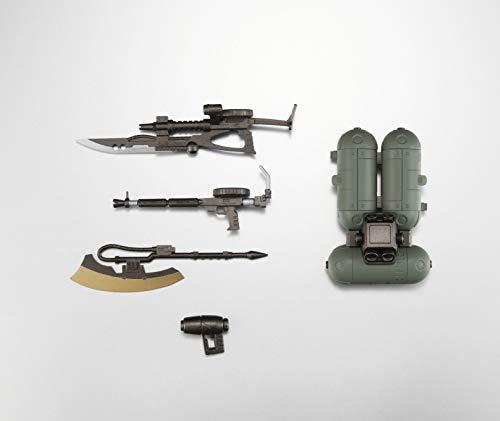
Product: TAMASHII NATIONS Bandai Robot Spirits Zeon Weapons Set Ver. A.N.I.M.E. Mobile Suit Gundam
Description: This set of weapons for Zeon mobile suits expands the play possibilities for your a.N.I.M.E.
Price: $30.95
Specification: ProductDimensions:1x1x1inches|ItemWeight:4.6ounces|ShippingWeight:4.6ounces(Viewshippingratesandpolicies)|ASIN:B07K1T1DNS|Itemmodelnumber:-|Manufacturerrecommendedage:13yearsandup